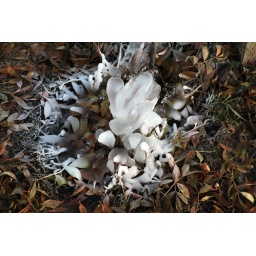
a dripping faucet left overnight, blooming ice flower in the morning.drip, drip, drip, drip, drip............................................................................